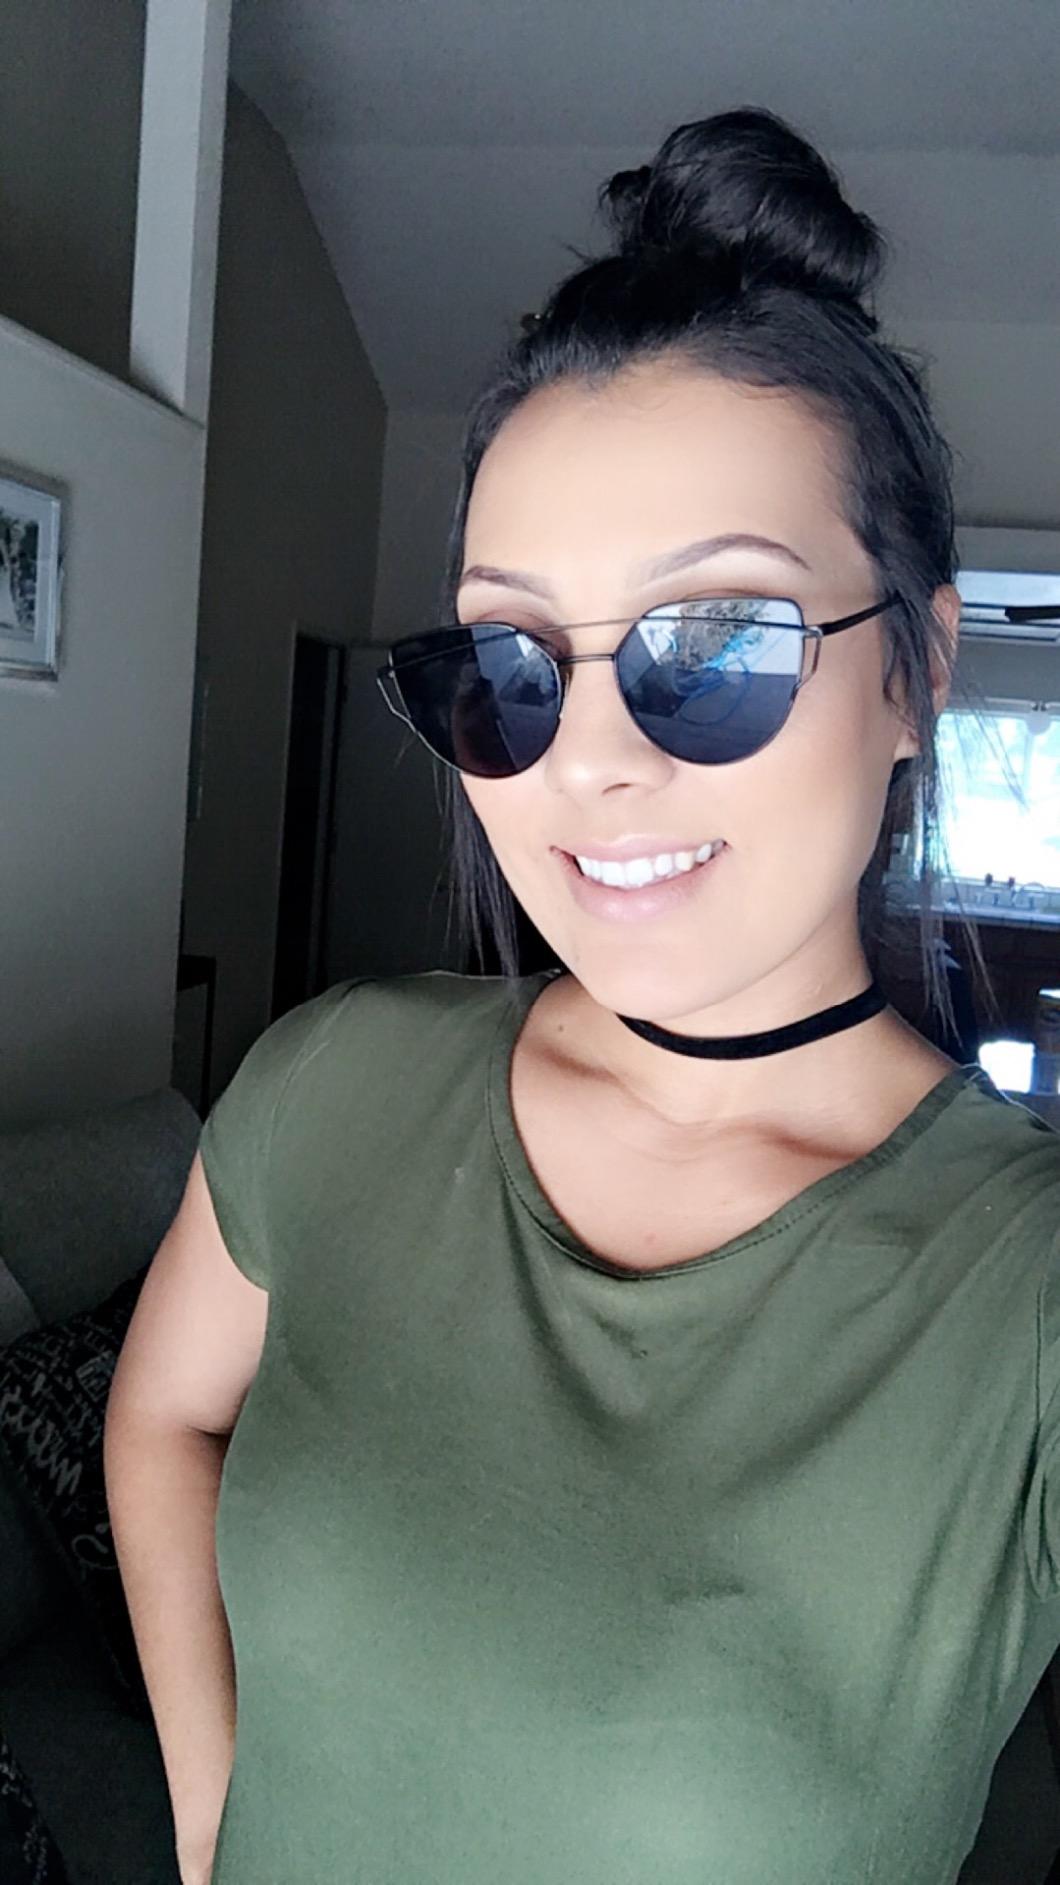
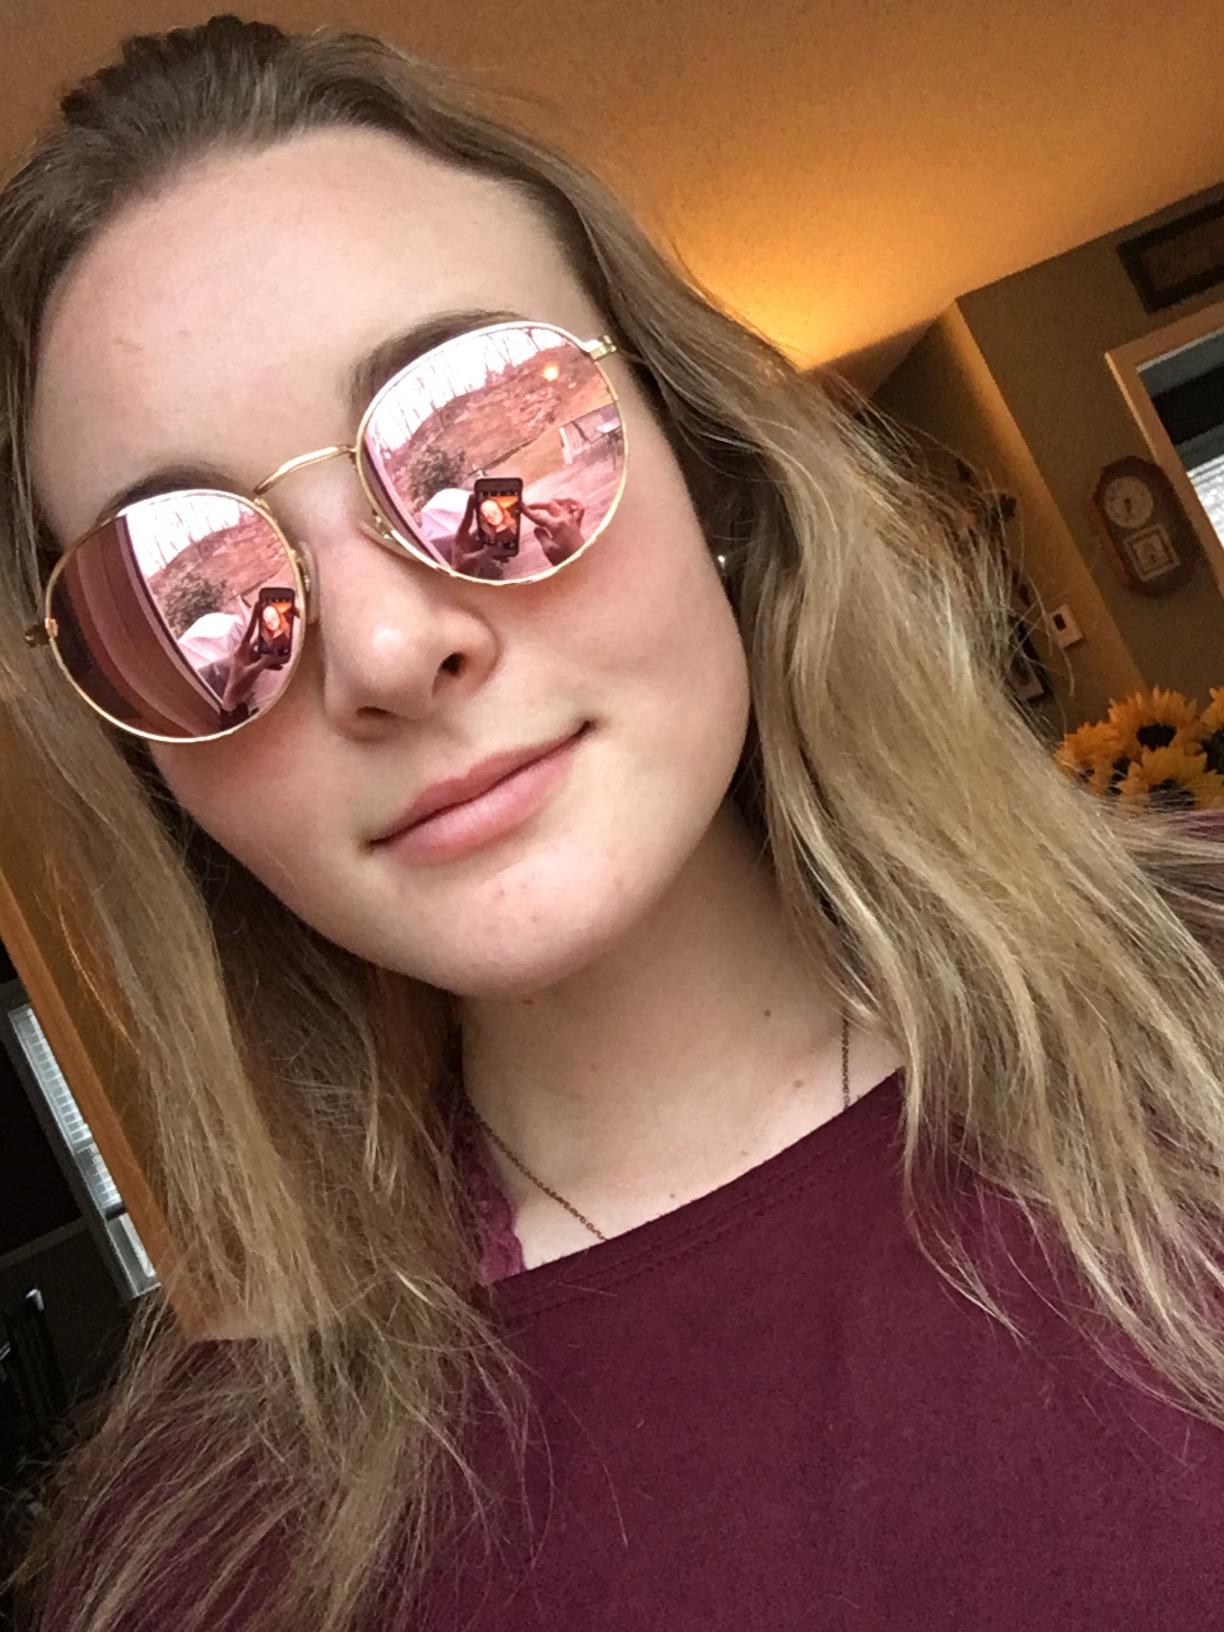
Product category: accessories_sunglasses
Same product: no